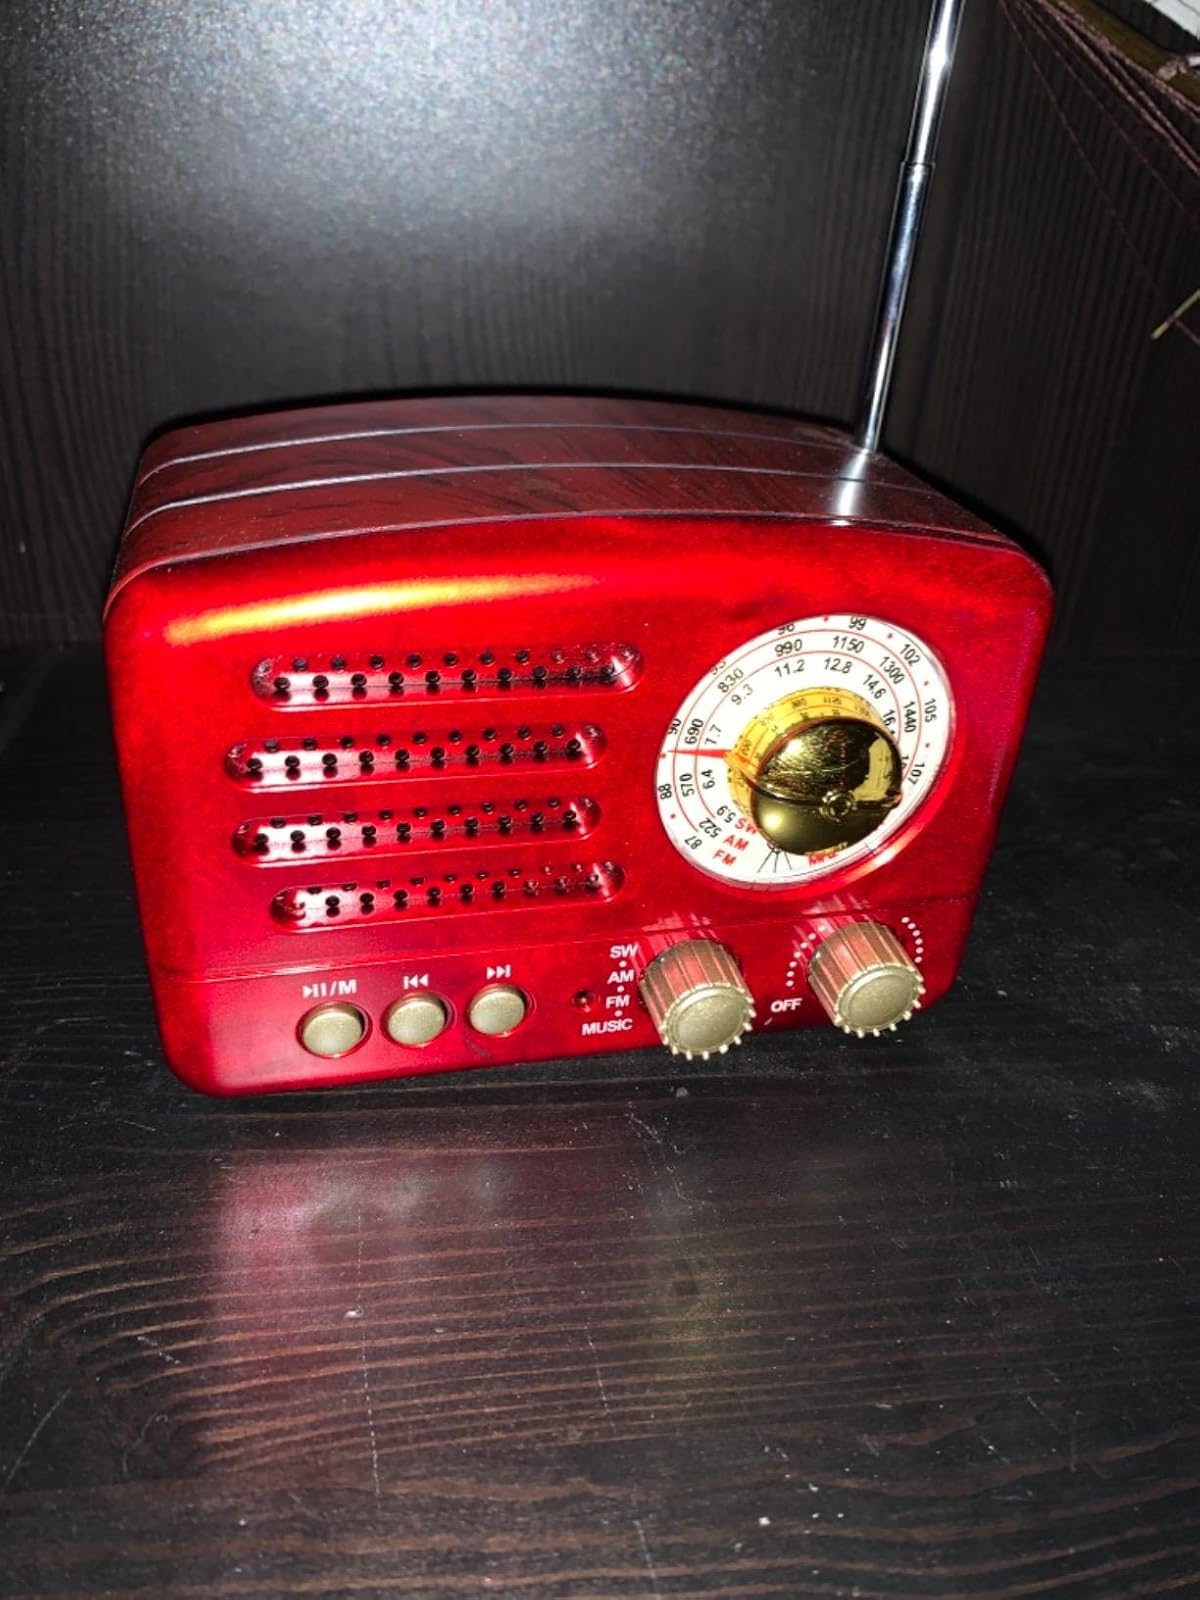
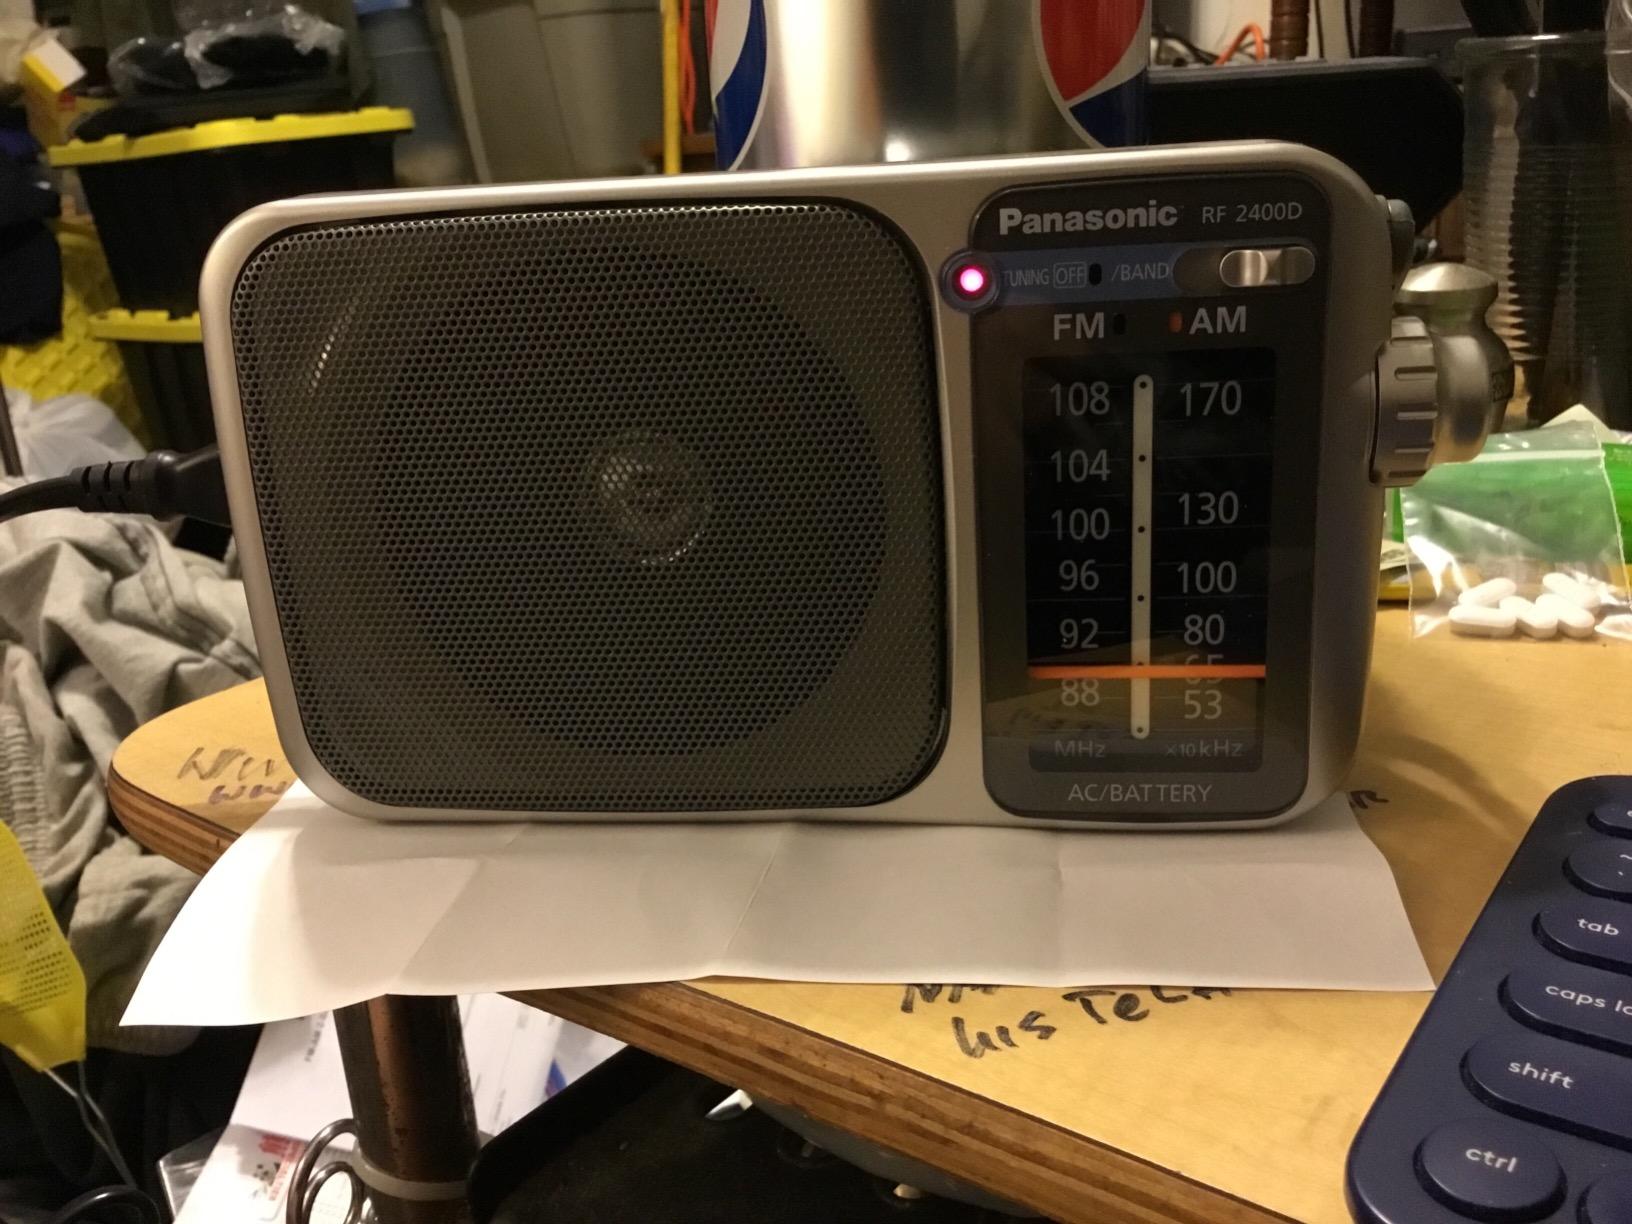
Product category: radio
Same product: no